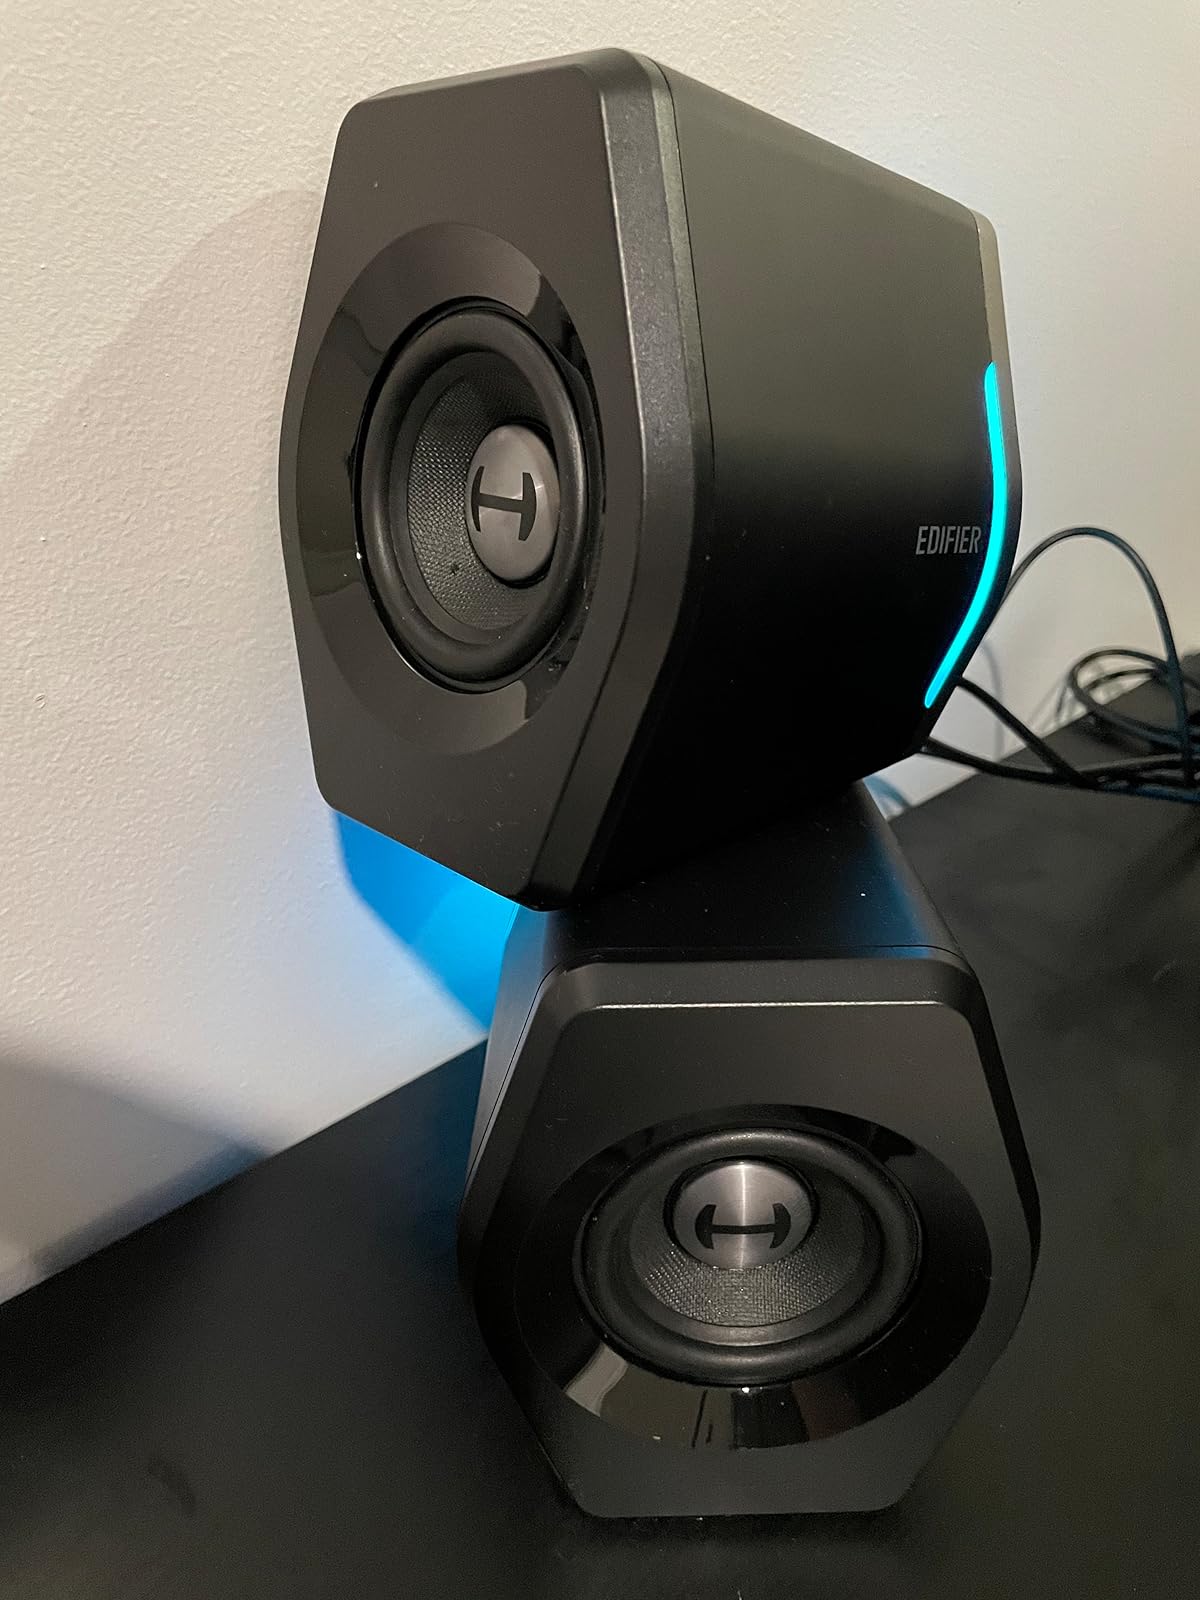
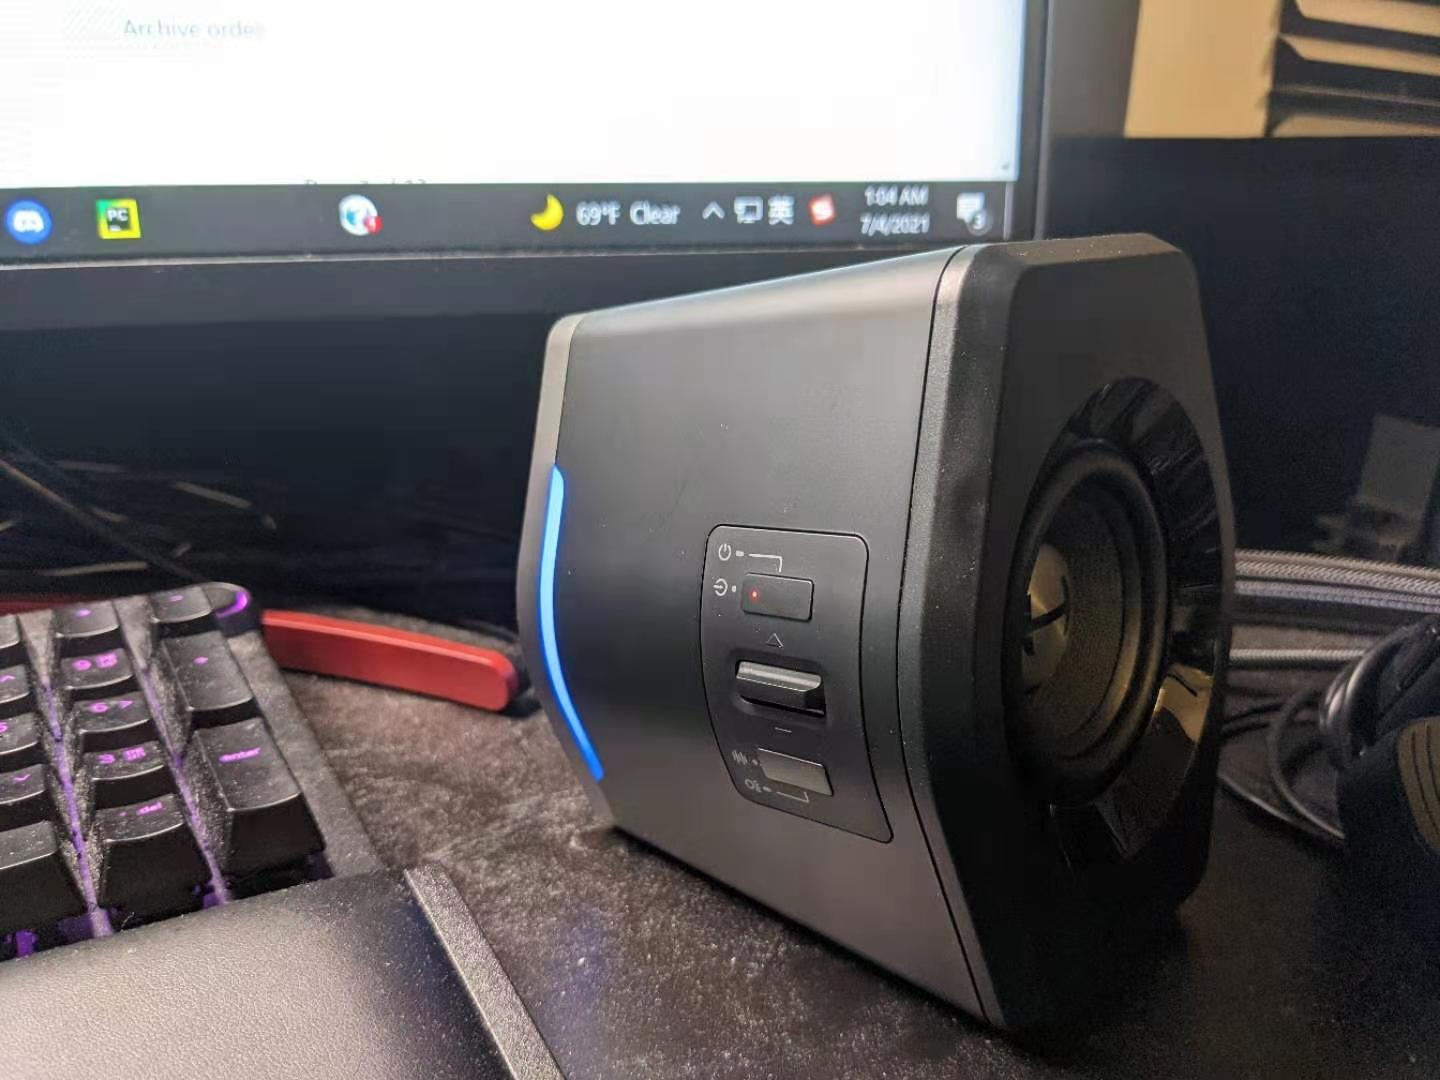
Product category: speaker
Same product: yes